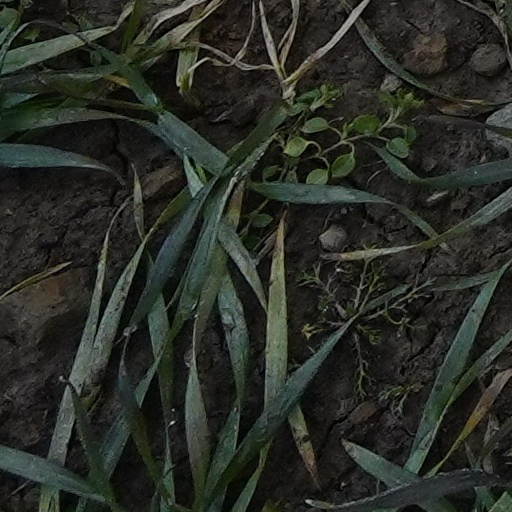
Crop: wheat